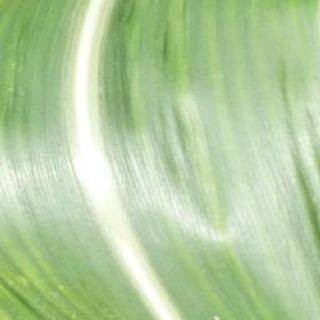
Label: healthy_corn